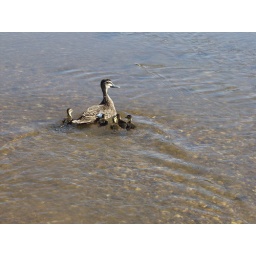
Pacific black duck and five ducklings, rescued from a swimming pool and released in the river.